County of Champagne

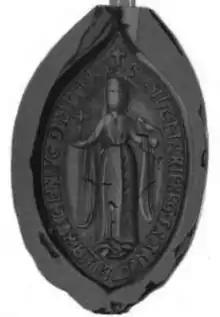
Seal of Countess Marie

The organization of the county was based on castellanies, which became the principal administrative unit under Henry the Liberal. There were about 30 castellanies in Champagne. Each castellany was centered on a castle or a castle town and encompassed lands of the count's domain as well as those of his vassals. At its head was the viscount or castellan, who had charge over the knights who guarded the castle and the roads travelled by merchants.